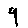
Label: 9